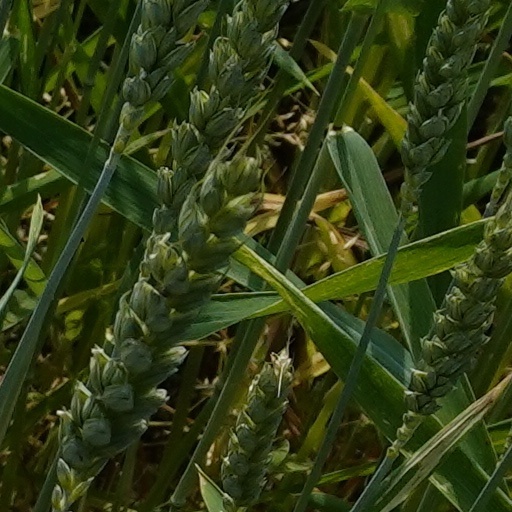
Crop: wheat